Child poverty in New Zealand

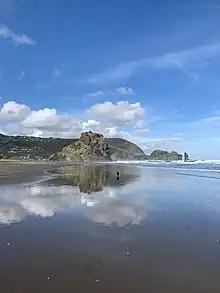
New Zealand has a variety of public spaces and parks that can be used to improve child experience.

In 2010, 25,000 children, mostly from lower-income families, were admitted to hospital for preventable respiratory infections aggravated by poor houses. In New Zealand many of the health problems are related to the quality of New Zealand houses and housing standards in New Zealand, and overcrowding. Dr Michael Baker, Associate Professor of Public health at Otago University, recognises household crowding as the main risk factors for meningocele disease, rheumatic fever, and tuberculosis. This is an issue that greatly affects children as 75–80% of crowded households had children living in them. The highest levels of crowding seen from 2013 to 2015 were children ages 0–17 living in social housing. 33% of children living in social housing experienced overcrowding. Other issues of concern include dampness, mould, and having heat during the winter. Approximately 63% of households with children experienced major problems with damp and mould between 2013 and 2015 and approximately 75% of had major issues keeping the home warm during the winter. The greatest amount of all issues were seen in social housing. Housing costs influence directly the poverty experienced in low-income households with children.